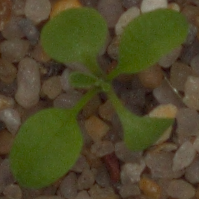
Label: shepherds_purse